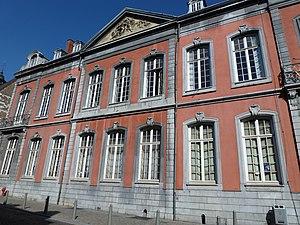
maison ancienne aussi dénommé Hôtel Sklins - actuellement Ecole d'Hôtellerie This is a photo of a monument in Wallonia, number: 62063-CLT-0408-01
La rue Hors-Château est une des deux principales artères du quartier de Féronstrée et Hors-Château à Liège avec une circulation en sens unique en direction de la rue des Mineurs. Elle est un haut lieu historique et constitue un pôle touristique de la ville.
Cette page regroupe une partie du patrimoine immobilier classé de la ville belge de Liège.
Le Patrimoine privé de Liège est composé d'un nombre important de bâtiments et d'hôtels particuliers de notables municipaux et ecclésiastiques liégeois, et de marchands d'armes, la plupart du XVIIIᵉ siècle, dans les quartiers de Hors-Château, Féronstrée et de la Collégiale Saint-Barthélemy, du Mont-Saint-Martin et de la place Saint-Michel. Plusieurs de ces bâtiments, construits par ou pour des particuliers, sont devenus la propriété de la Ville de Liège. Le plus spectaculaire d'entre eux est le palais Curtius.
L'hôtel de Grady, appelé également hôtel Sklins ou hôtel de Spirlet, est un ancien hôtel particulier du XVIIIᵉ siècle situé en Belgique à Liège, aux nᵒ 5 de la rue Hors-Château.